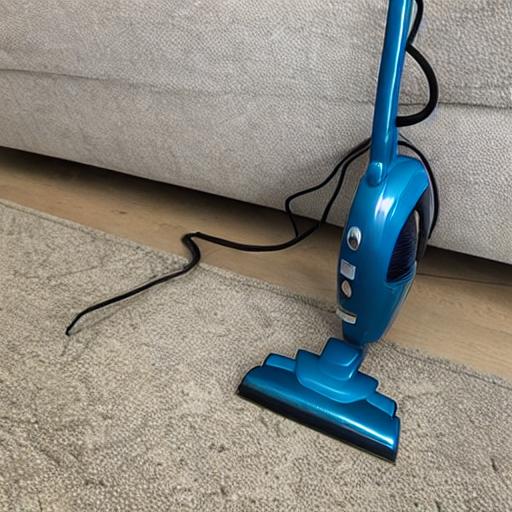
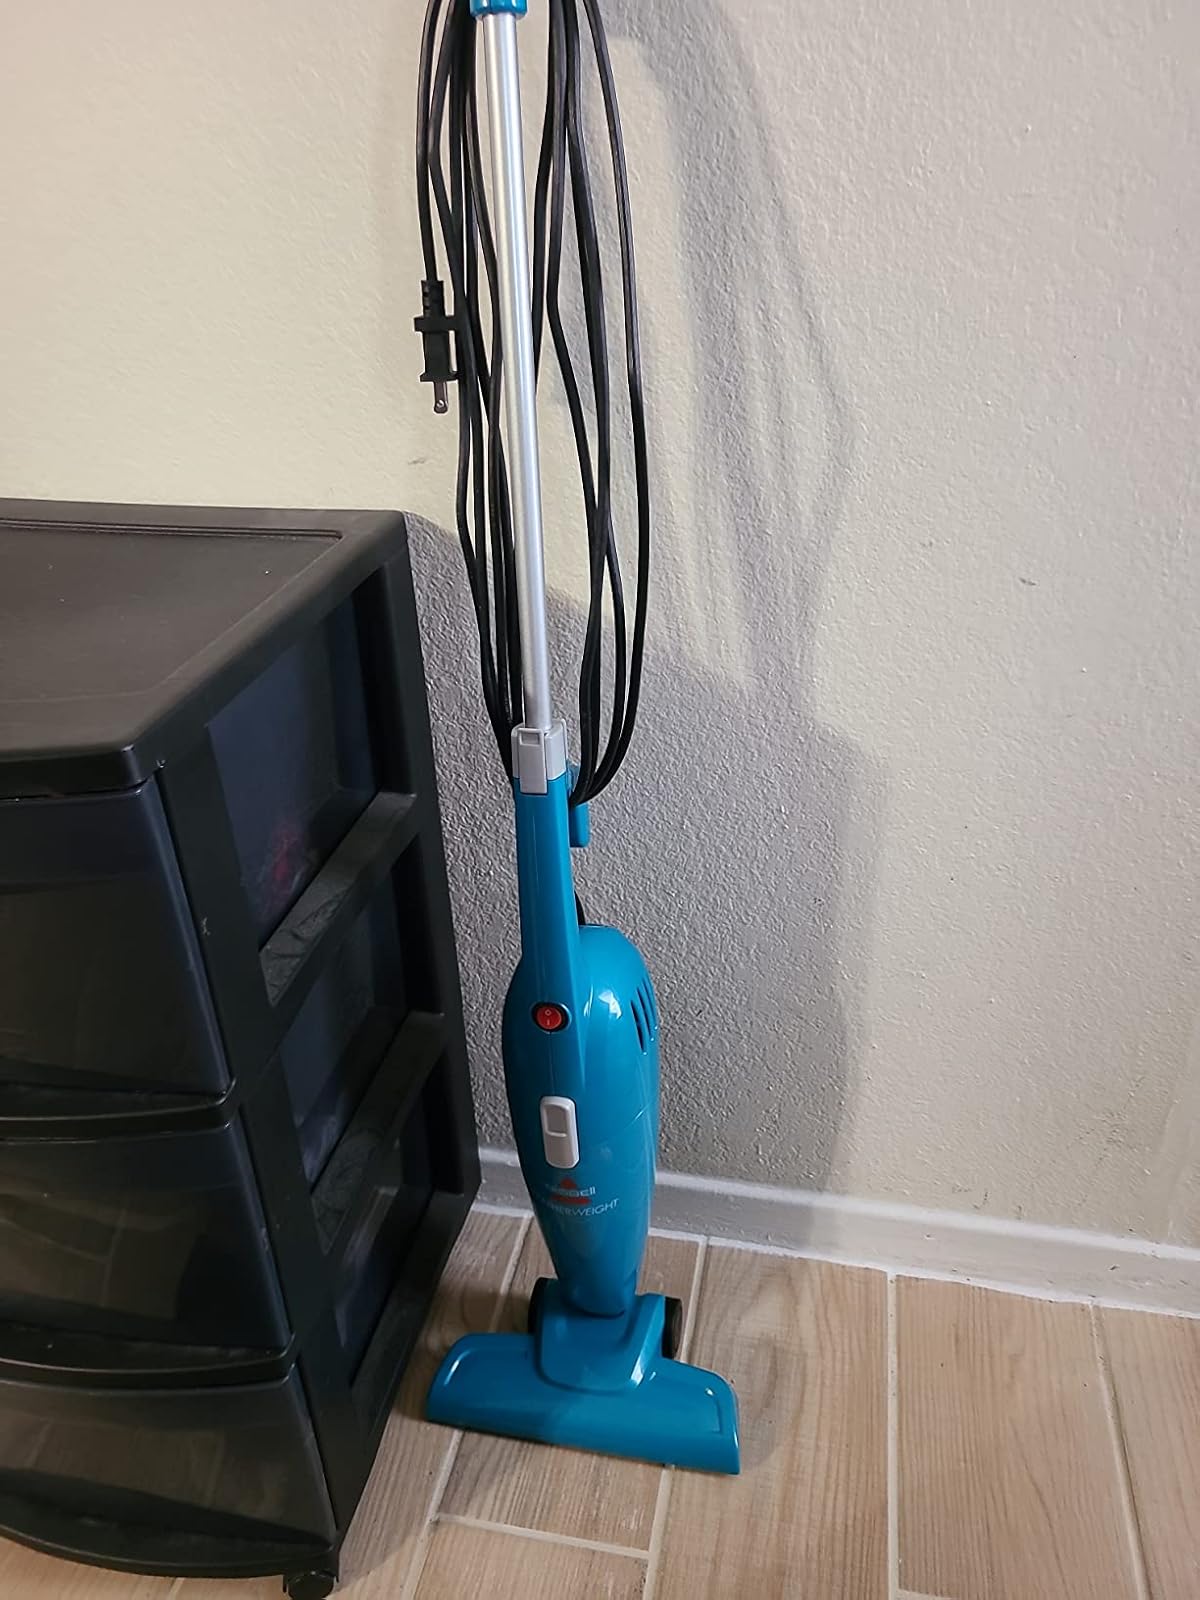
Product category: items_vacuum
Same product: no